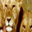
Label: lion